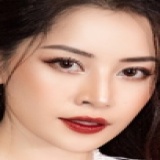
diễn viên Chi Pu